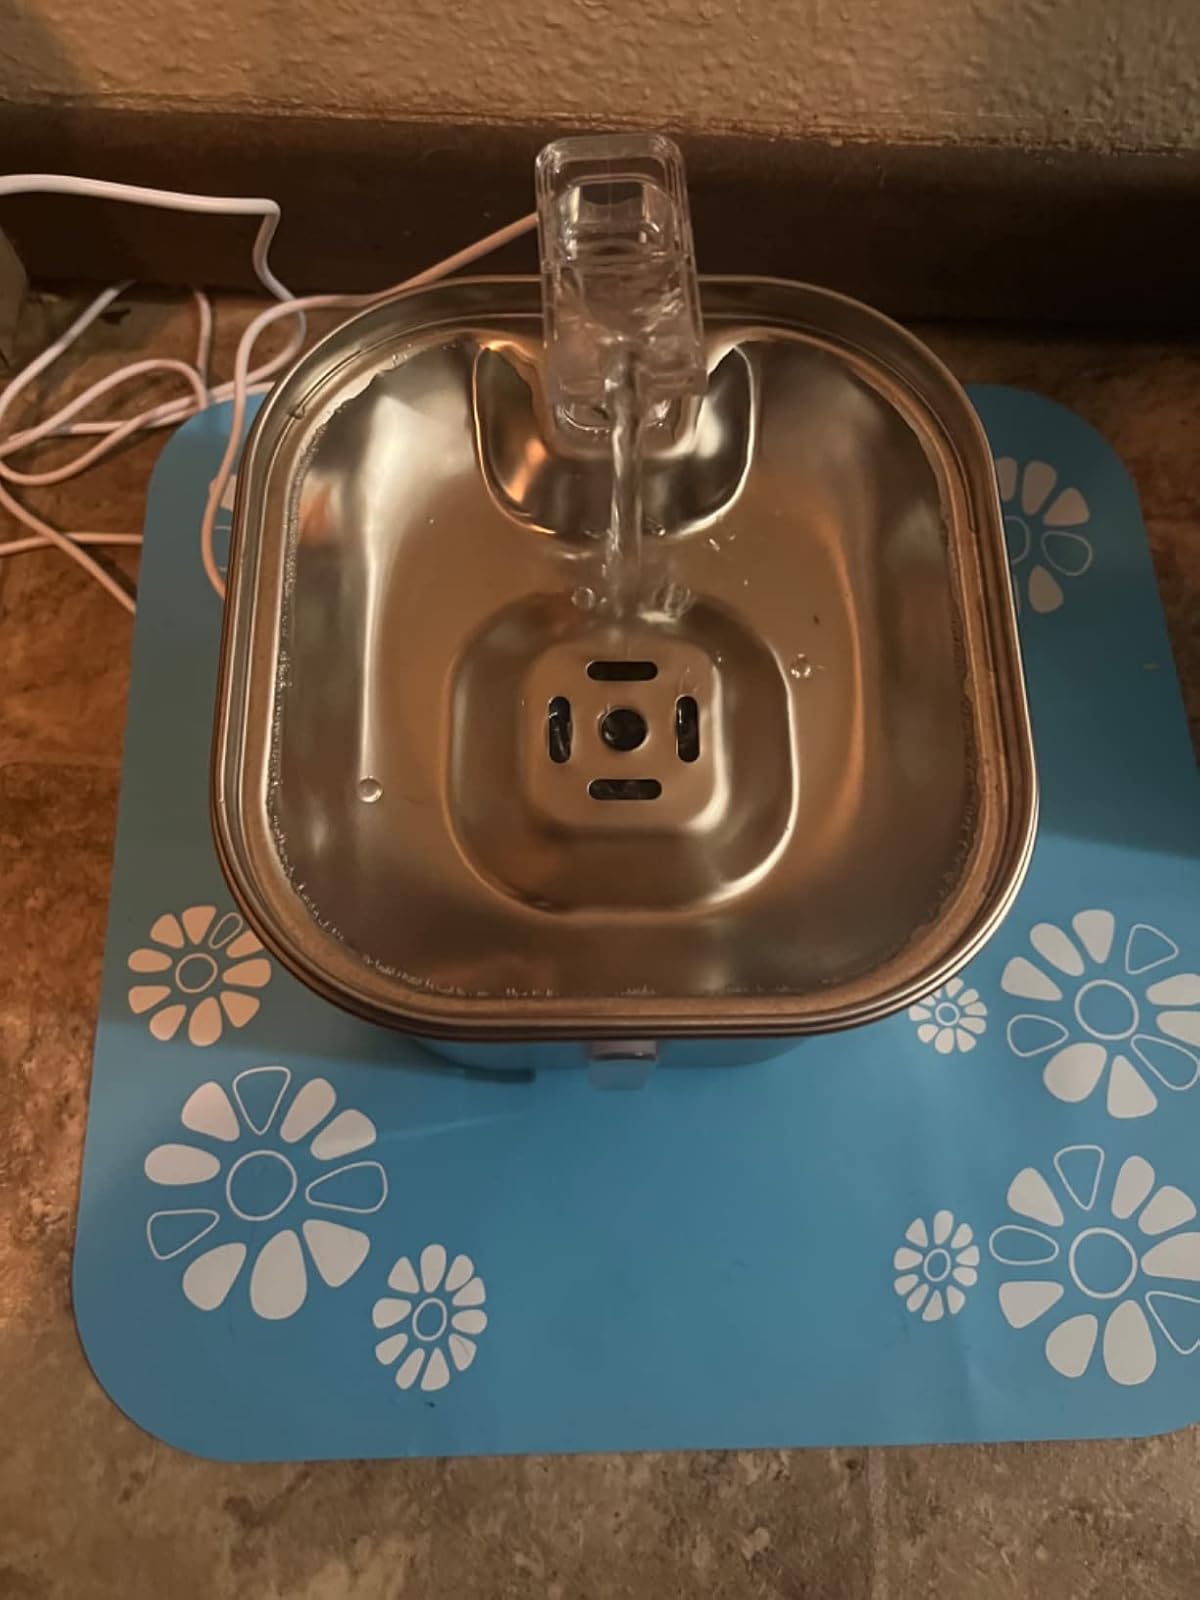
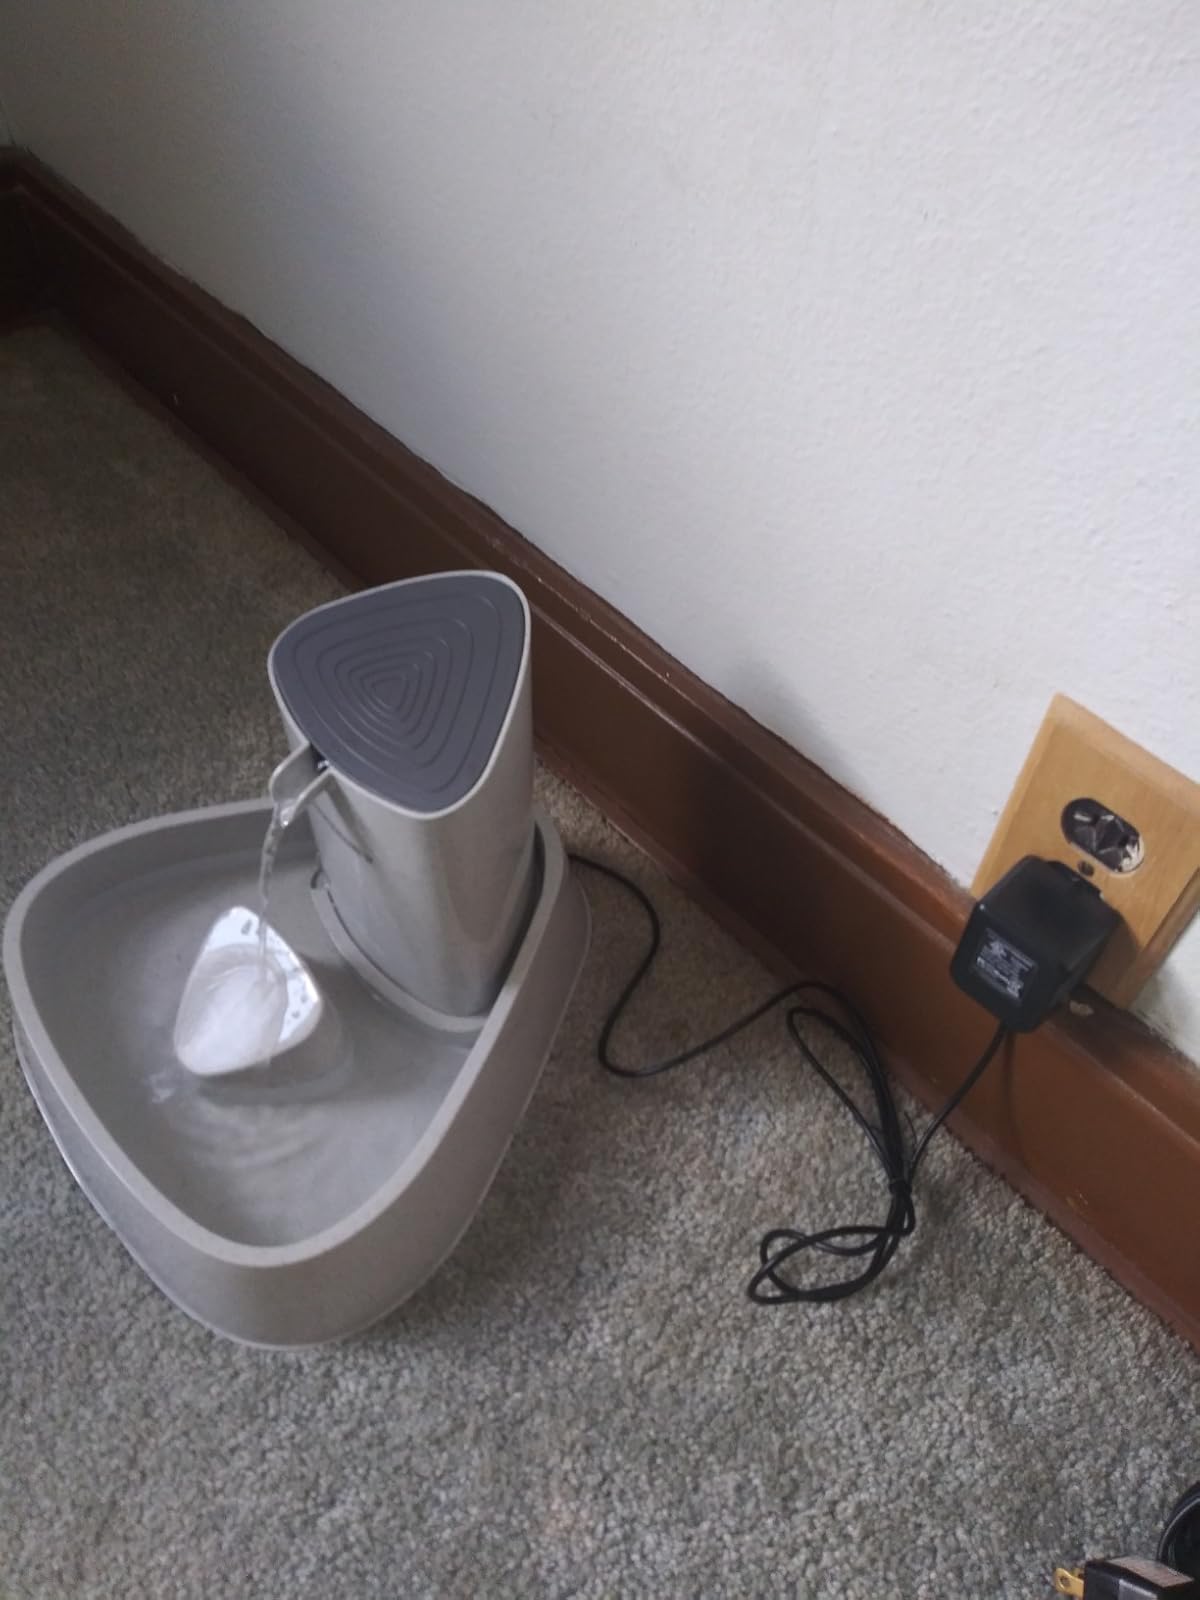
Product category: items_bowl
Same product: no